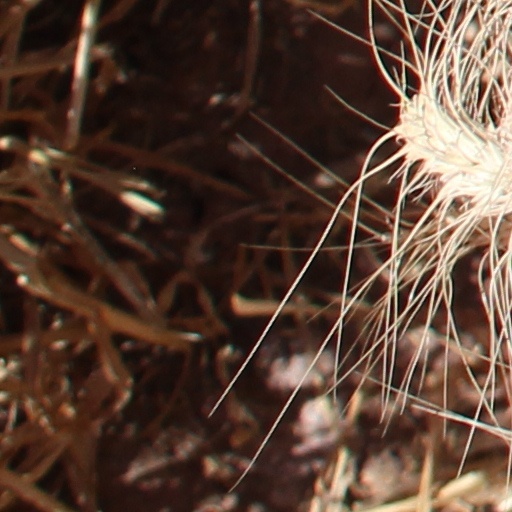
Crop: wheat